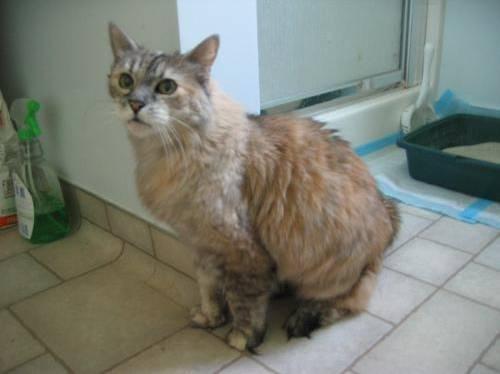
cat